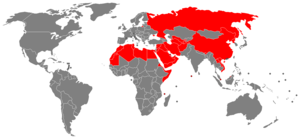
Forfølgelse af Jehovas Vidner / Eksempler
Lande hvor Jehovas Vidner er forbudt, og hvor der fra officiel side ikke indberettes rapporter af aktivitet
Forfølgelse af Jehovas Vidner er et kapitel, som hidtil er meget lidt beskrevet. Vidnernes tro, doktriner, levemåde og holdninger til andre religiøse grupper og regeringen førte til modstand fra lokale myndigheder, samfund og religiøse grupper siden dens oprettelse i 1884.